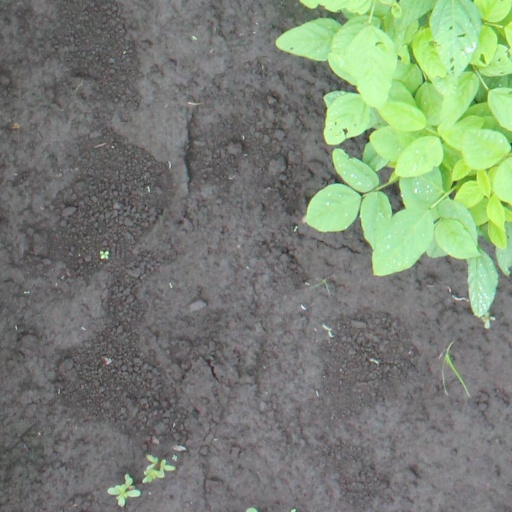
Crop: soybean